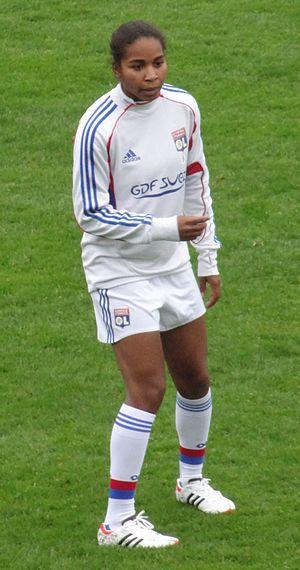
Laura Georges, née le 20 août 1984 au Chesnay, est une ancienne footballeuse internationale française évoluant au poste de défenseur central.